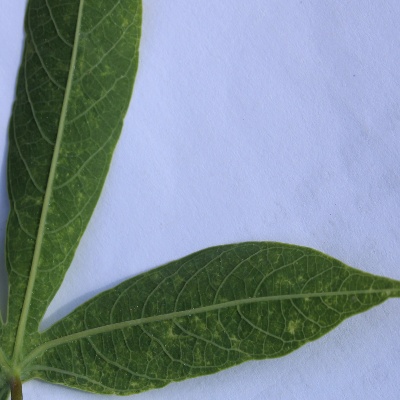
Crop: Cassava
Condition: green mite